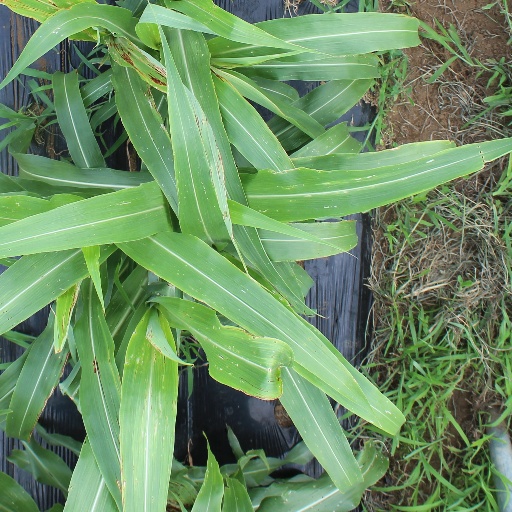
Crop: sorghum